Slingerlands, New York

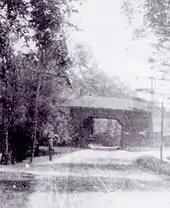
View of the tollgate in Slingerlands, this was demolished in 1908.

The history of Slingerlands begins in 1850 when the Albany, Rensselaerville, and Schoharie Plank Road Company was established by the state to construct a plank road from Albany, through Slingerlands, to Gallupville in Schoharie County. In 1854, the state authorized the company to abandon or sell portions and to turn other sections (including that part in Slingerlands) into a turnpike and charge tolls. The post office was originally called Normanskill and was built in 1852 with William H. Slingerland as the first post master. In 1863, the Albany and Susquehanna Railroad was built through Slingerlands with a station established here as well. William H. Slingerland was the surveyor of the road, and since his route came in $600,000 less than a previous survey the company named the station here "Slingerlands" in his honor. In 1870, the post office also took the name Slingerlands. After having been in the rear of a grocery store for a hundred years it moved to the Tollgate Building in 1953, until the 1990s when a newer larger location was built near the Price Chopper Plaza. In 1989, the New Scotland post office was closed and the 400 residents it served were transferred to Slingerlands' ZIP Code.